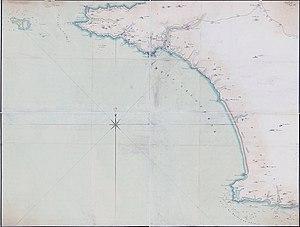
Carte de la Baie d'Audierne datant de la deuxième moitié du XVIIIe siècle.
La baie d'Audierne correspond à la portion du littoral du Finistère délimitée au nord par la pointe du Raz et au sud par celle de Penmarc'h. Elle dessine un arc de cercle étiré de l'embouchure du Goyen, petit fleuve côtier, au nord-ouest à la pointe de la Torche au sud.